Papa Murphy's

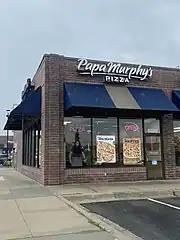
A Papa Murphy's located in Parkville, Missouri. Pictured in 2021.

In 2010, the chain sold out to Lee Equity Partners of New York City. Sales for the chain totaled $702 million in 2011, which grew to $800 million in 2012 from 1,350 outlets. Reuters reported in 2013 that Papa Murphy's New York parent, Lee Equity Partners, was preparing a public offering for the take-and-bake pizza chain. Official plans for the IPO were announced in March 2014.